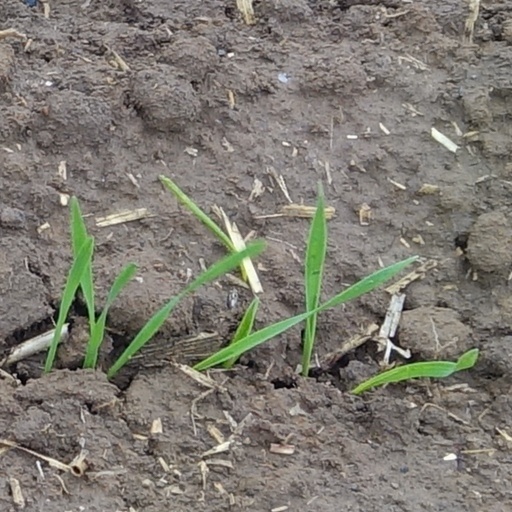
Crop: wheat